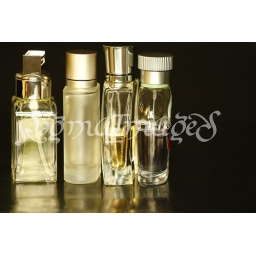
Perfume bottles with reflection in black background.